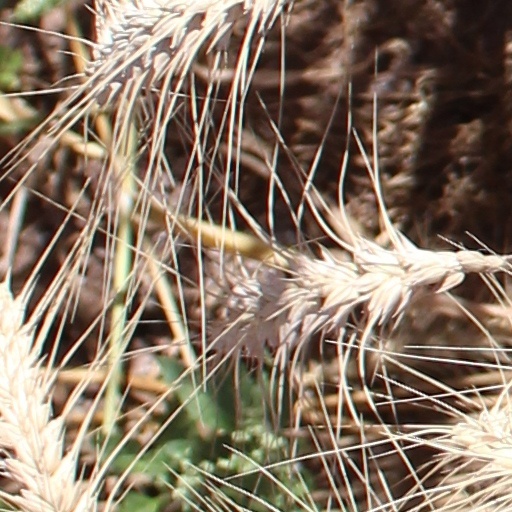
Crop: wheat